Matt Lampson

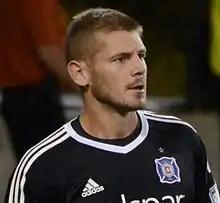
Lampson with Chicago Fire in 2017

Matt Lampson (born September 6, 1989) is an American former soccer player who played as a goalkeeper.